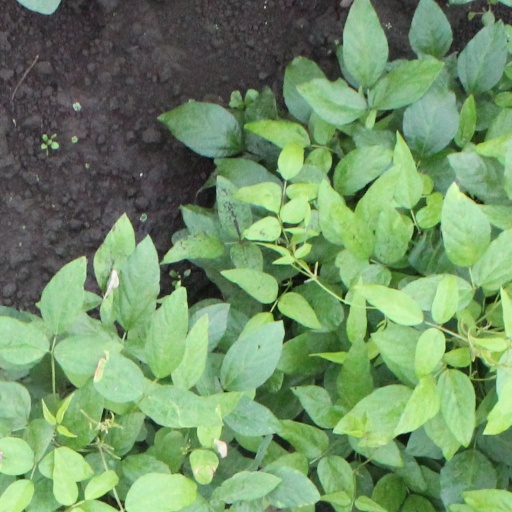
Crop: soybean